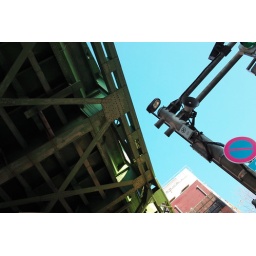
under the train bridge